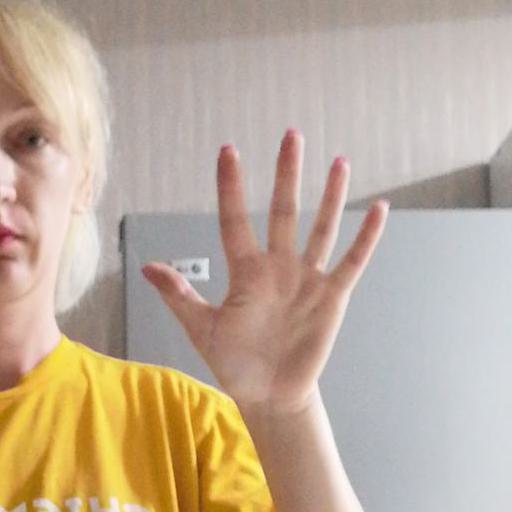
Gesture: palm